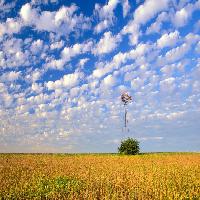
Weather: sun or clear